Mohammad Kabir Hassan

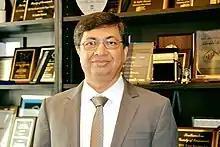

Mohammad Kabir Hassan (alternatively called M. Kabir Hassan, M.K Hassan, or Kabir Hassan) (born 1 October 1963) is a Bangladeshi-American economist who serves as Professor of Finance at University of New Orleans. He has been providing consultancy to International Monetary Fund, World Bank, Transparency International Bangladesh, African Development Bank, Islamic Development Bank and Government of Turkey.